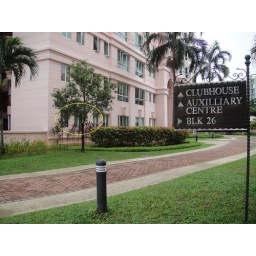
the windows circled in yellow belong to the unit. The windows face nice garden and greenery